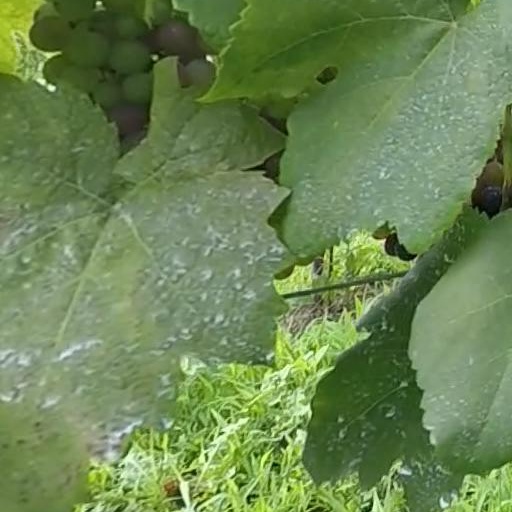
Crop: grape